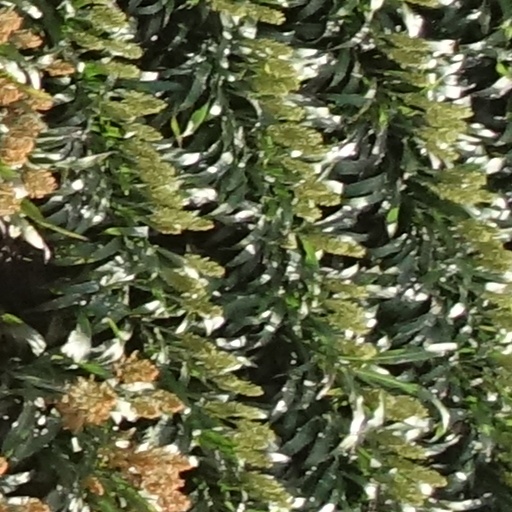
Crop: sorghum